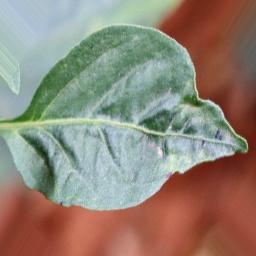
Label: mites_and_trips